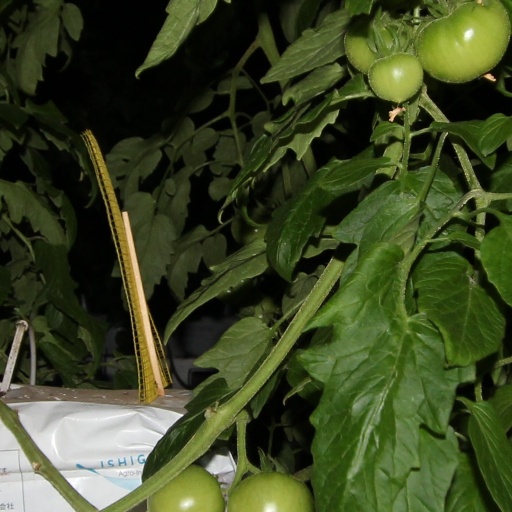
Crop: tomato